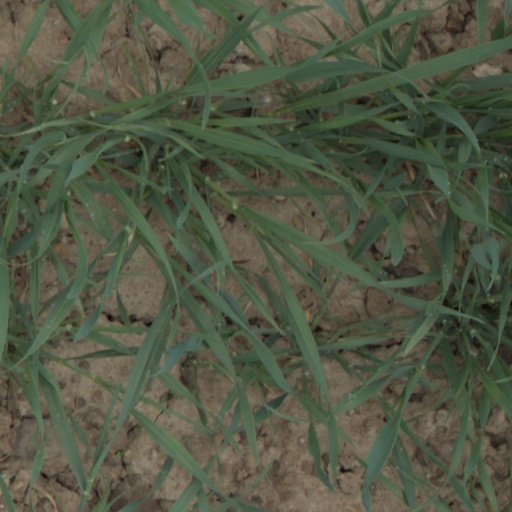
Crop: wheat